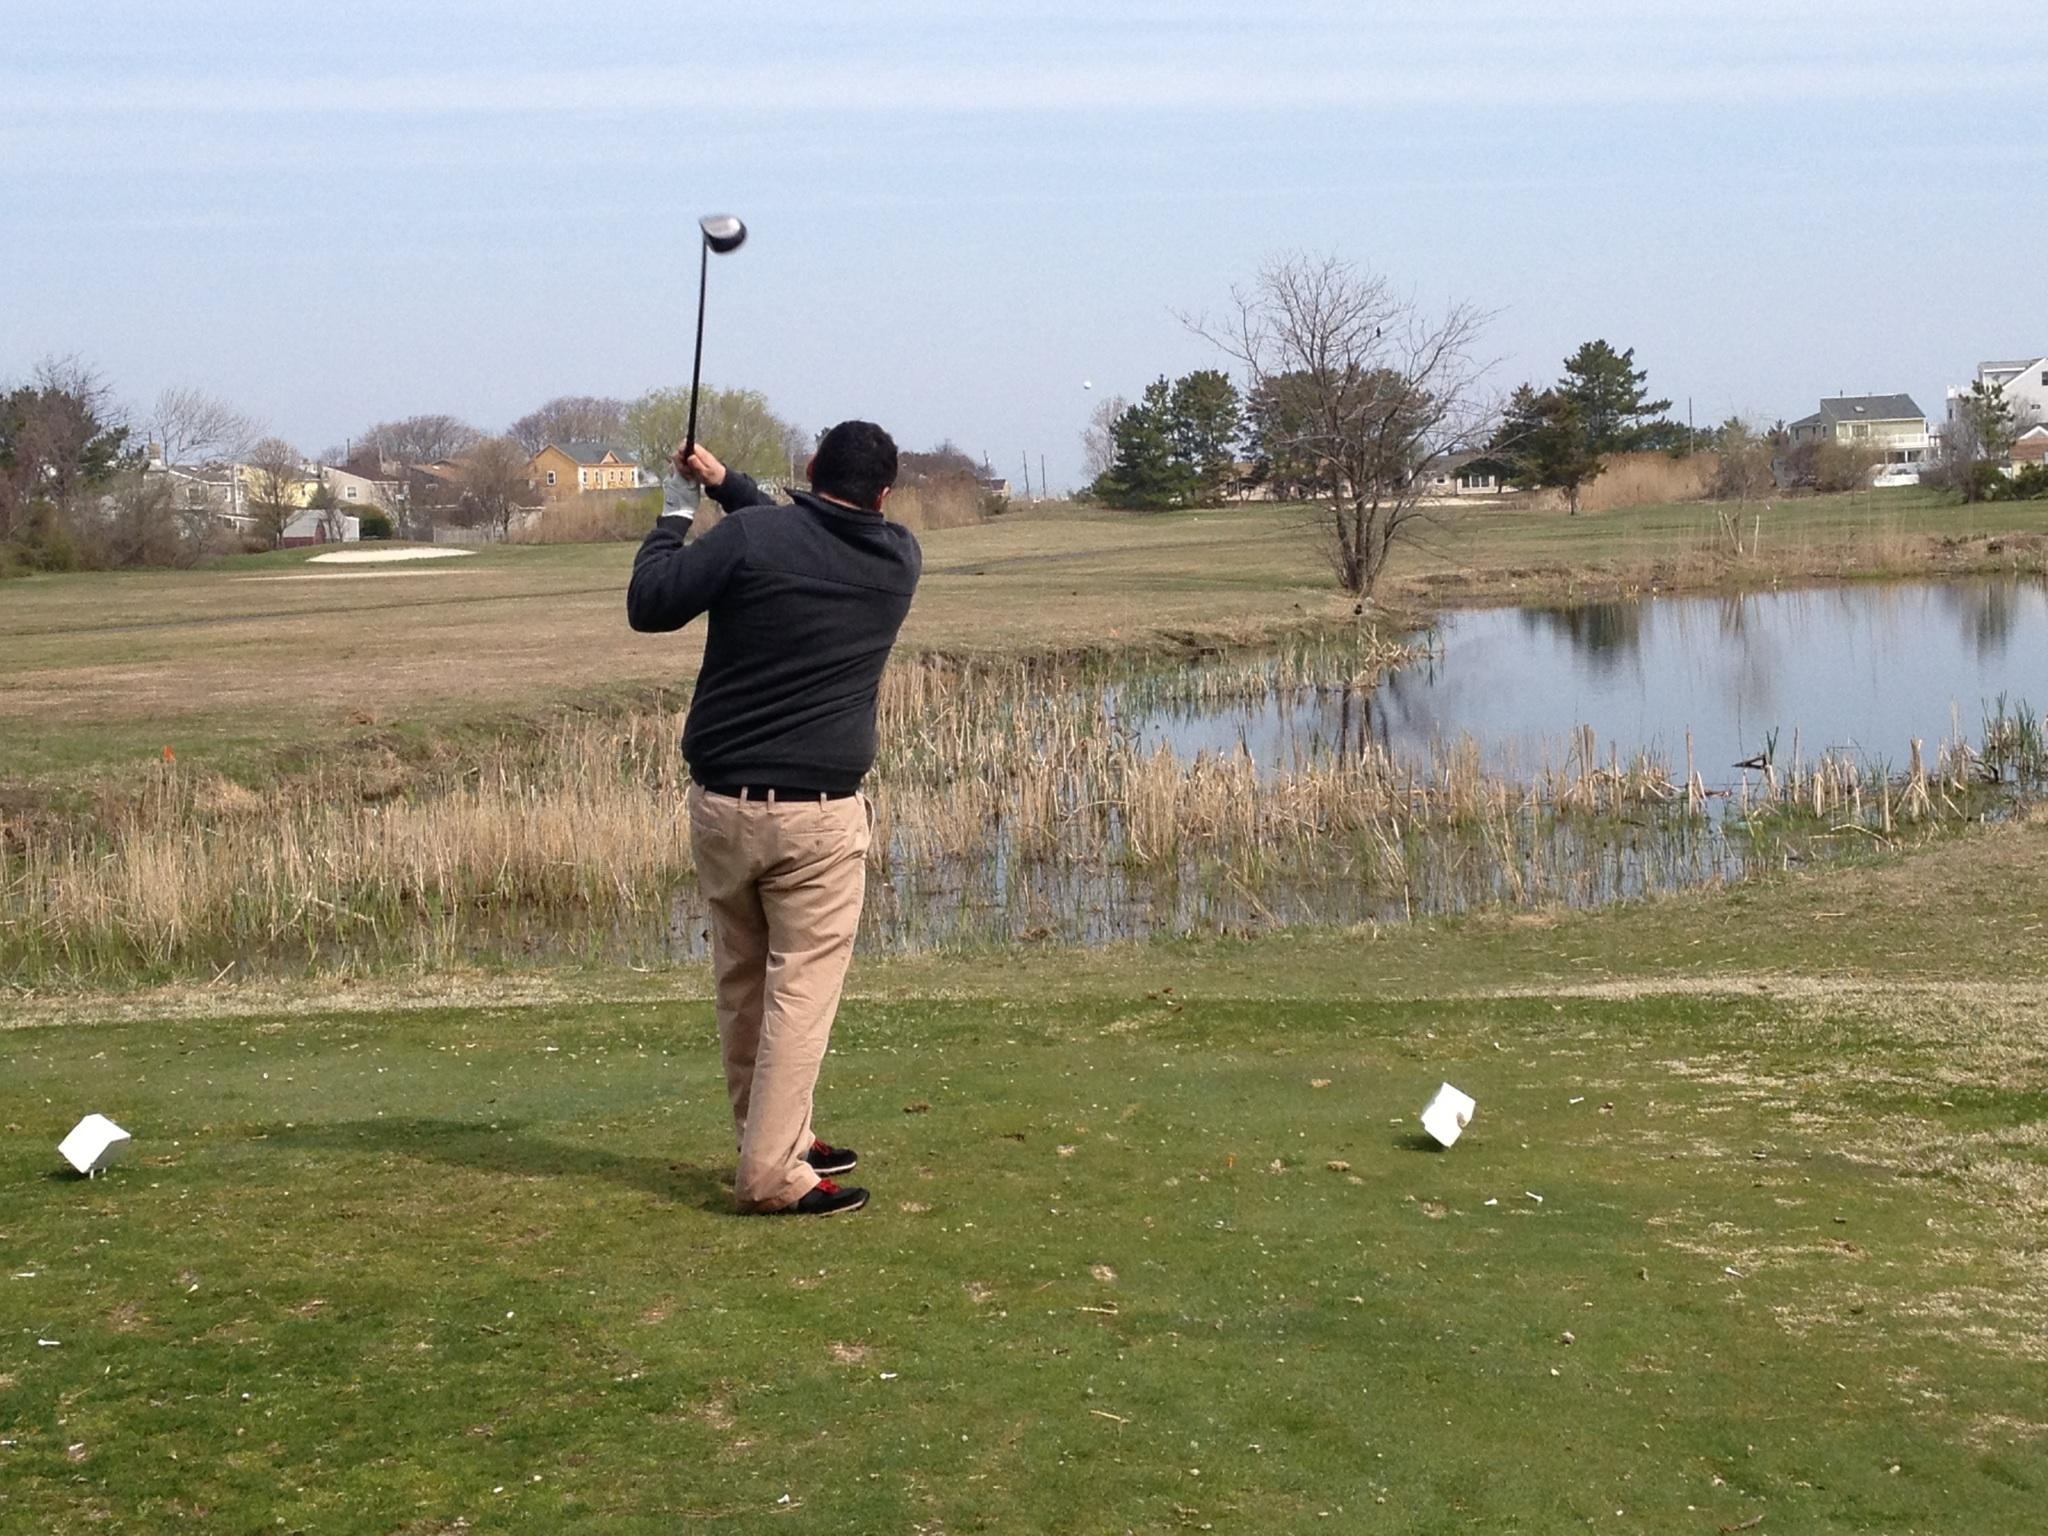
man, recreation, golf, golf course, golf club, sports, tournament, golfer, outdoor recreation, individual sports, pitch and putt, professional golfer, trap shooting